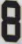
Number: 8